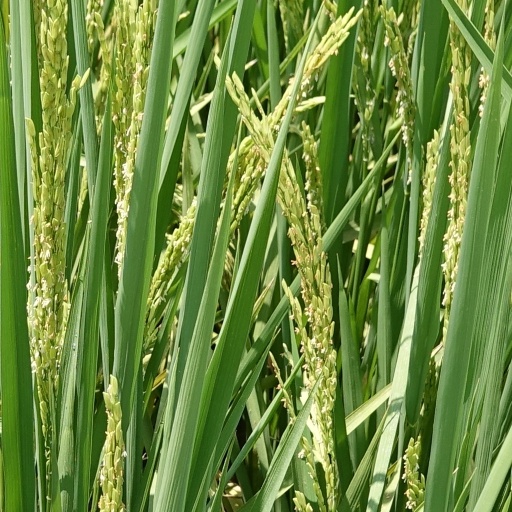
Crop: rice